California Ethnic and Multicultural Archives

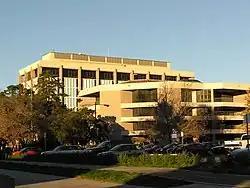
Davidson Library, UCSB campus

California Ethnic and Multicultural Archives (CEMA) is an archival institution that houses collections of primary source documents from the history of minority ethnic groups in California. The documents, which include manuscripts, slide photographs, newspaper clippings, works of art, journals, film, sound recordings, and other ephemera, are housed in the special collections department of the UCSB Libraries at the University of California, Santa Barbara, where they are made accessible to researchers upon request. An effort is currently underway to make certain documents available online through the Online Archive of California.